Todd Nauck

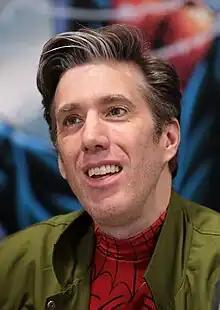
Nauck in June 2023

Todd Nauck is an American comic book artist and writer. Nauck is most notable for his work on "Friendly Neighborhood Spider-Man," "Young Justice" and his own creation, "Wildguard".